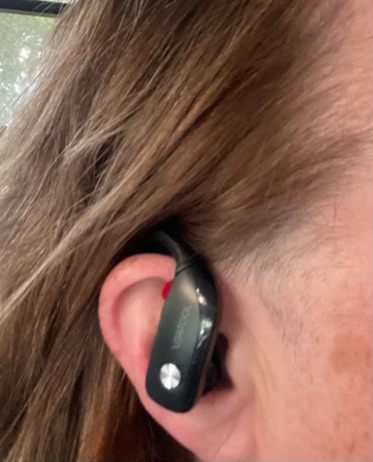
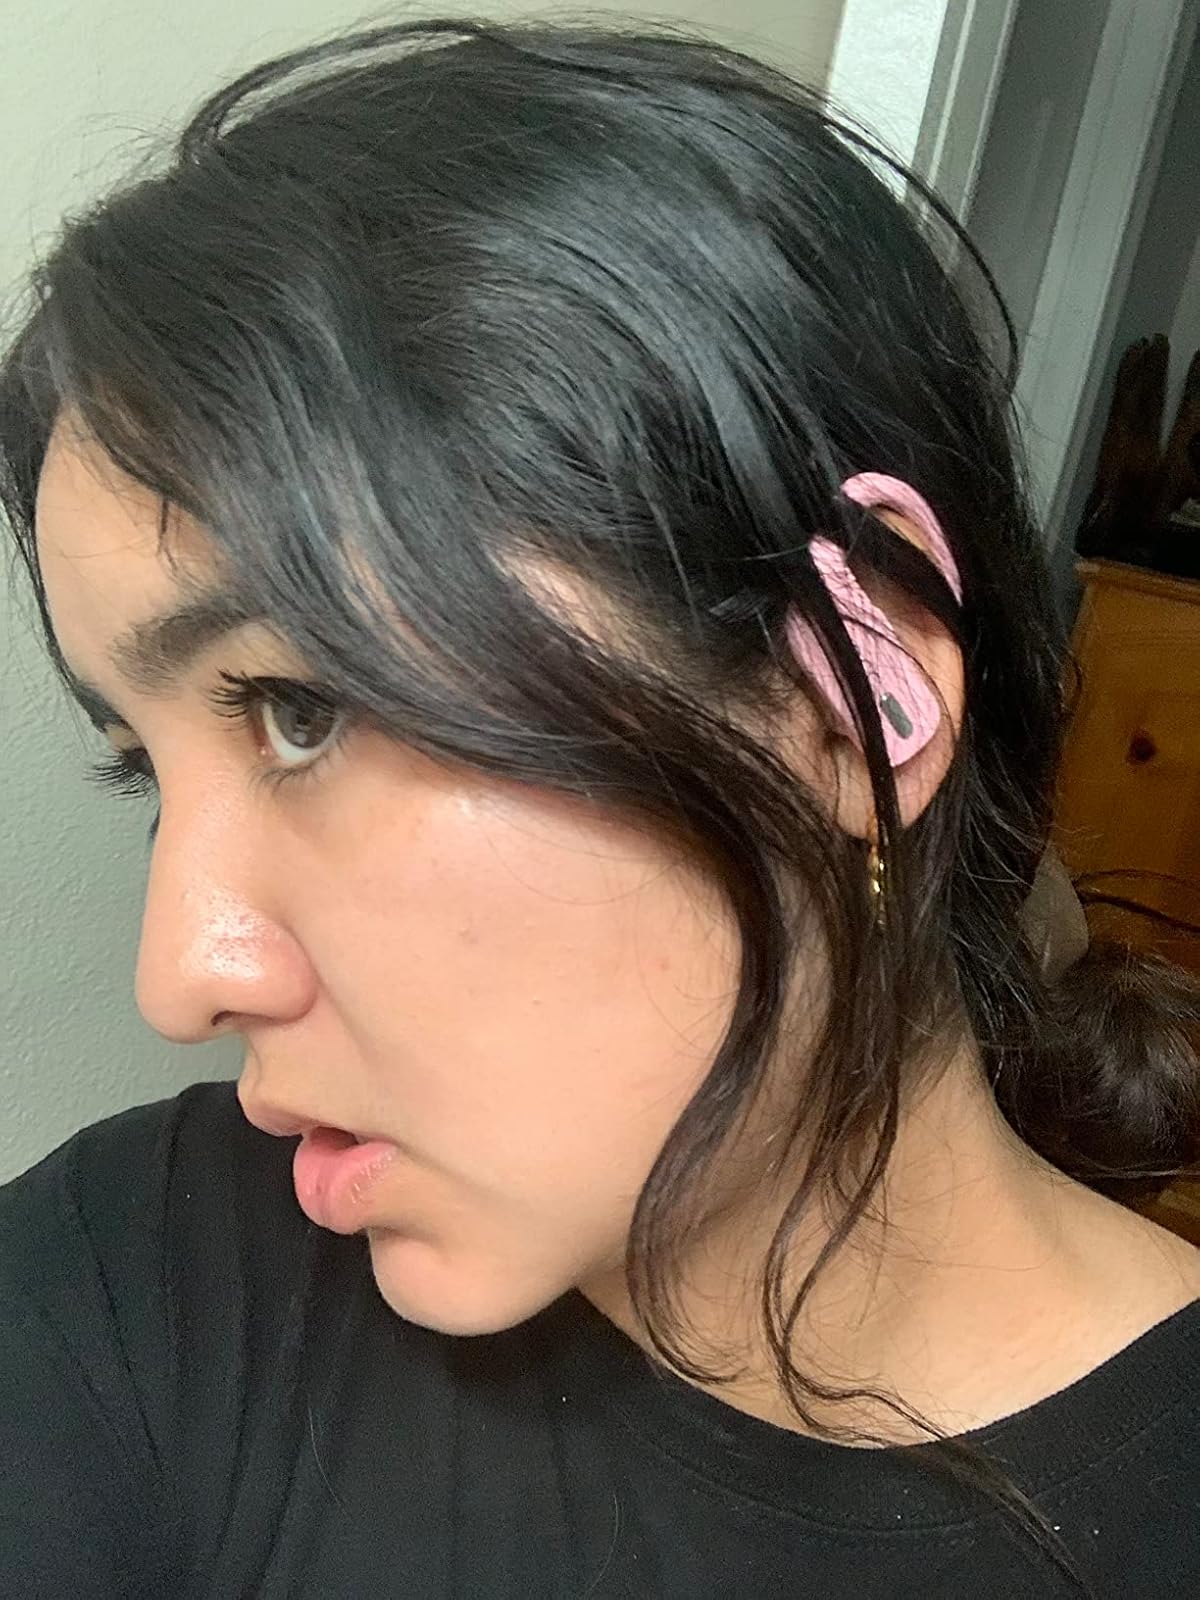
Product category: earbuds
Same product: no